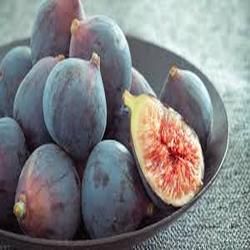
Label: Fig